Torricelli's experiment

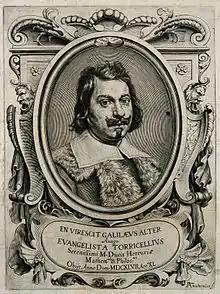
Evangelista Torricelli. Line engraving by P. Anichinius. Wellcome V0005861

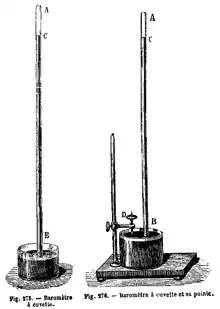
Torricelli invented the mercury barometer, recorded in the books of Camille Flammarion (1923)

Torricelli's experiment was invented in Pisa in 1643 by the Italian scientist Evangelista Torricelli (1608-1647). The purpose of his experiment is to prove that the source of "horror of the vacuum" by nature comes from atmospheric pressure.